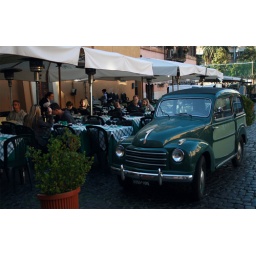
A green car in Trastevere